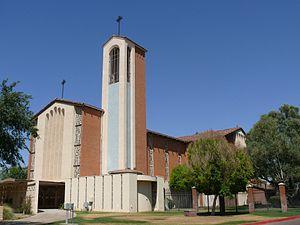
La cathédrale Saints-Simon-et-Jude de Phoenix (Arizona, États-Unis).